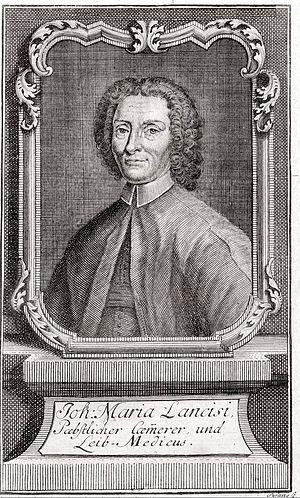
Giovanni Maria Lancisi est un médecin et clinicien italien de la fin du XVIIᵉ et du début du XVIIIᵉ siècle.